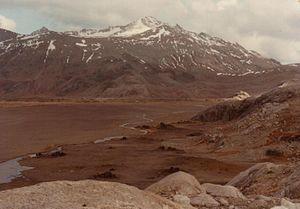
Péninsule Rallier du Baty(îles Kerguelen)
Edgar Aubert de la Rüe est un ingénieur-géologue franco-suisse formé à l'Institut de géologie appliquée de Nancy. Ses nombreux voyages, principalement dans les colonies françaises, l'amènent à étendre ses champs d'intérêt à la géographie humaine et à la photographie. Il est considéré comme un spécialiste des îles. Il a notamment séjourné à Saint-Pierre-et-Miquelon, aux Nouvelles-Hébrides et a été le pionnier de l'exploration intérieure de l'archipel des Kerguelen.
Les îles Kerguelen ou archipel Kerguelen, à l'origine baptisées France australe et jadis surnommées « îles de la Désolation », forment un archipel français dans le sud de l'océan Indien. Elles constituent l'un des cinq districts des Terres australes et antarctiques françaises.